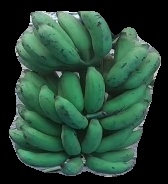
Variety: elakki-bale
Grade: grade3